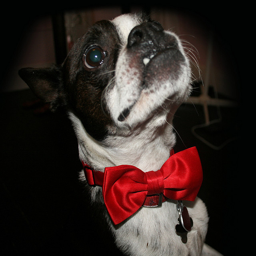
A black and white dog wearing a red bow tie.
A small dog wearing a bright red bow tie as a collar.
a dog looking up and wearing a red bow tie.
A dog in a bow tie looking up.
The small dog is dressed in a red bow tie.